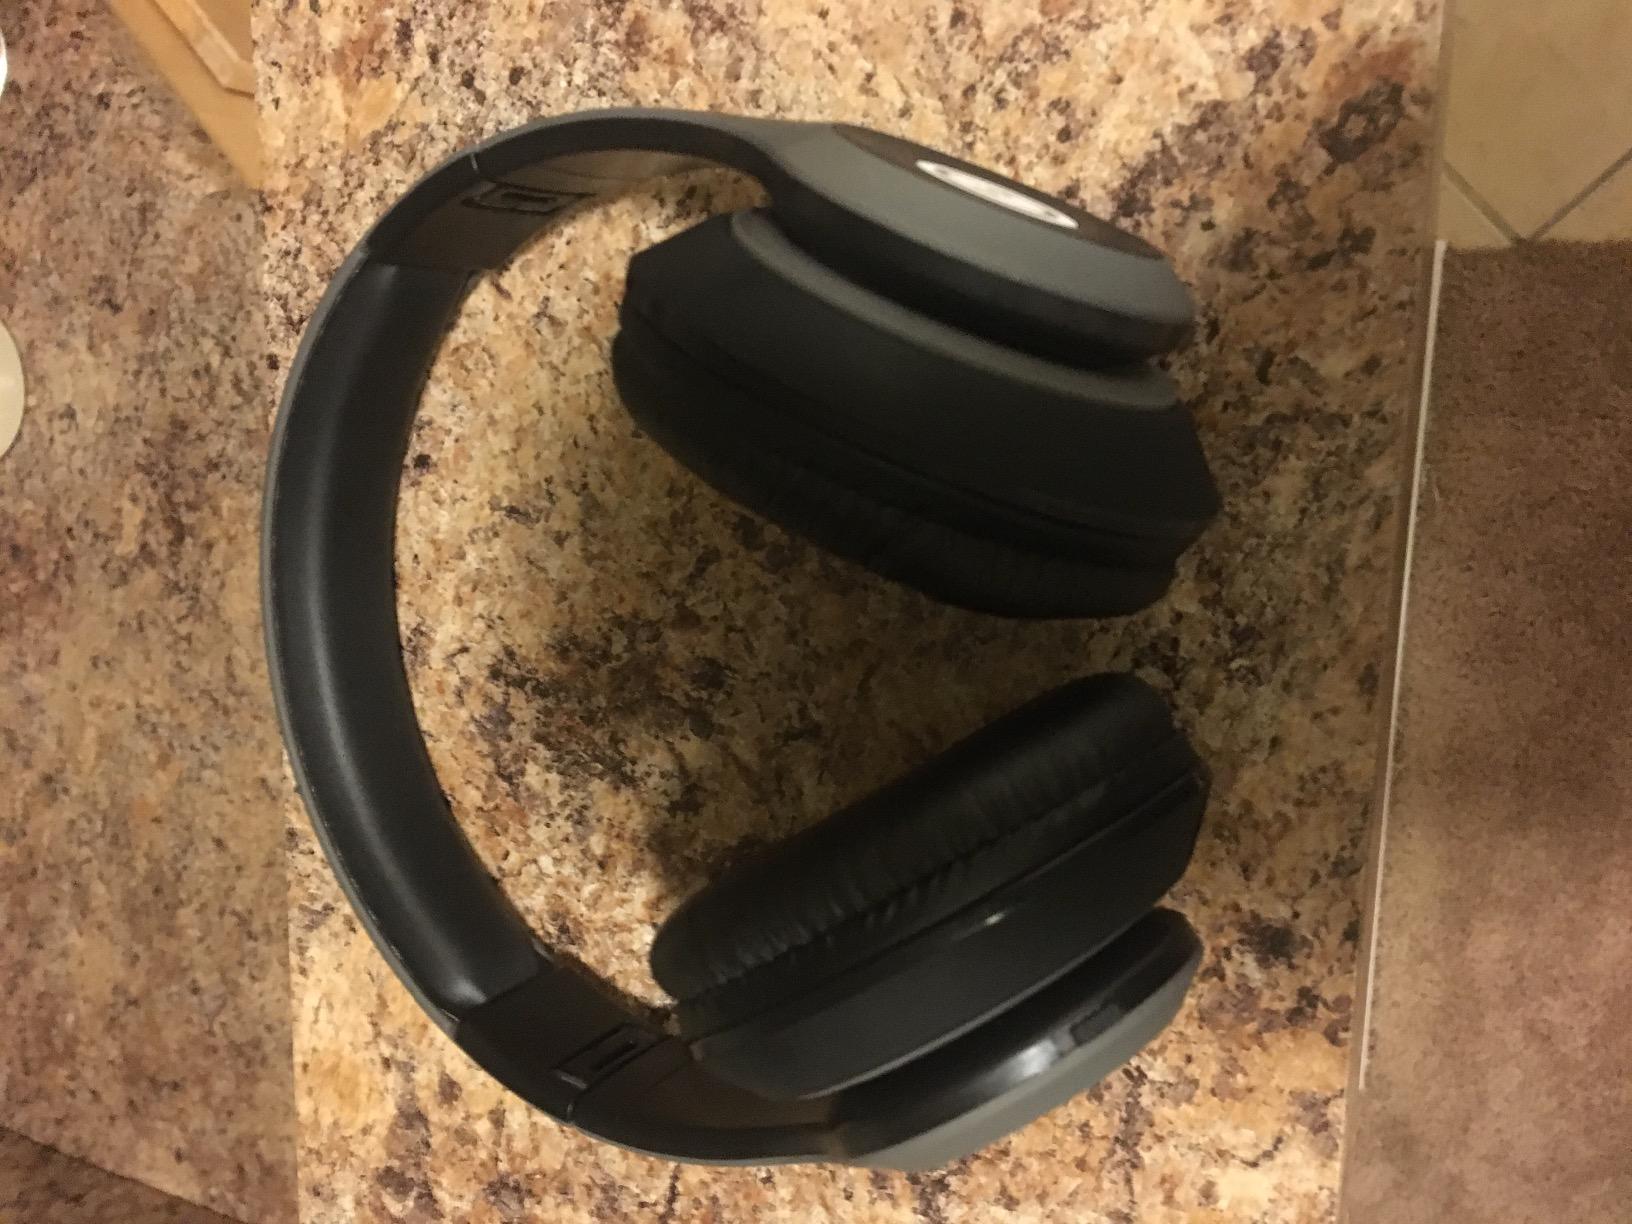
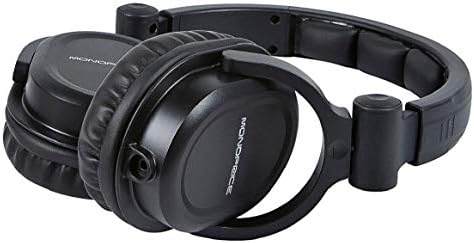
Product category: headphones
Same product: no